Bohemian style

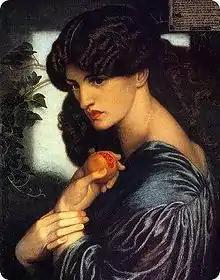
Jane Morris painted by Dante Gabriel Rossetti as "Proserpine" (1874)

In 1848 William Makepeace Thackeray used the word Bohemianism in his novel "Vanity Fair". In 1862, the "Westminster Review" described a Bohemian as "simply an artist or "littérateur" who, consciously or unconsciously, secedes from conventionality in life and in art". During the 1860s the term was associated in particular with the Pre-Raphaelite movement, the group of artists and aesthetes of which Dante Gabriel Rossetti was the most prominent: